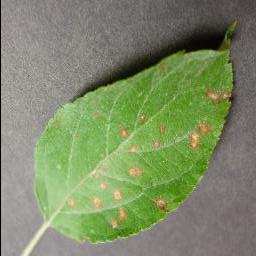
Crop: apple
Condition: cedar_rust